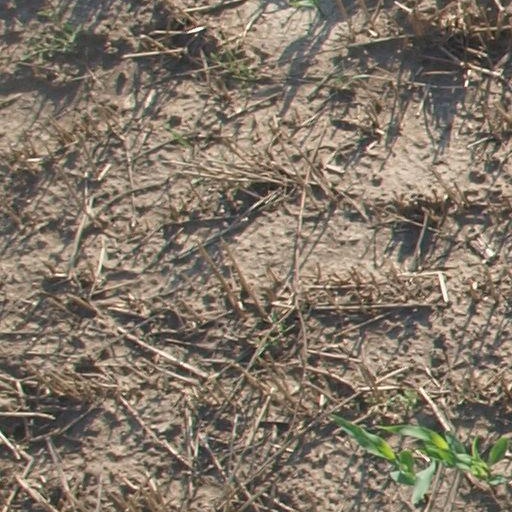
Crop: maize; corn